Al Jolson

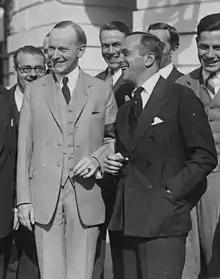
Jolson (right) in 1924 with President Calvin Coolidge, whom he supported

Despite their close relationship while growing up, Harry Jolson (Al's older brother) did show some disdain for Jolson's success over the years. Even during their time with Jack Palmer, Jolson was rising in popularity while Harry was fading. After separating from "Al and Jack", Harry's career in show business sank. On one occasion Harry offered to be Jolson's agent, but Jolson rejected the offer, worried about the pressure he would face from his producers for hiring his brother. Shortly after Harry's wife Lillian died in 1948, the brothers became close once again.